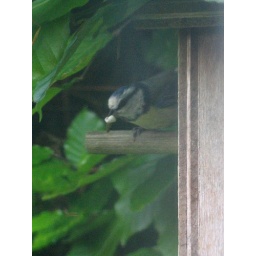
My first ever bird shots. Lots of activity in our bird box today. Hid in the shed and focused through the cobwebs...